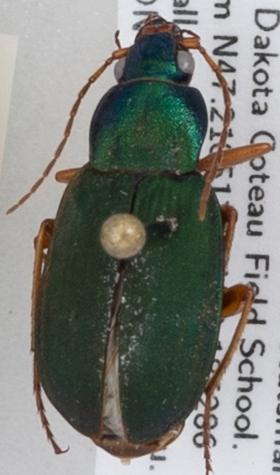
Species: Chlaenius sericeus
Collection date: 2020-08-25
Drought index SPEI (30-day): -0.636
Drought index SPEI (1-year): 0.8
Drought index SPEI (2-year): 1.69